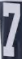
Number: 7